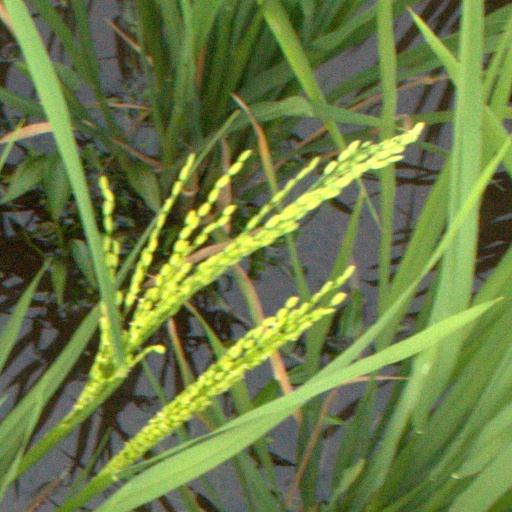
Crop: rice